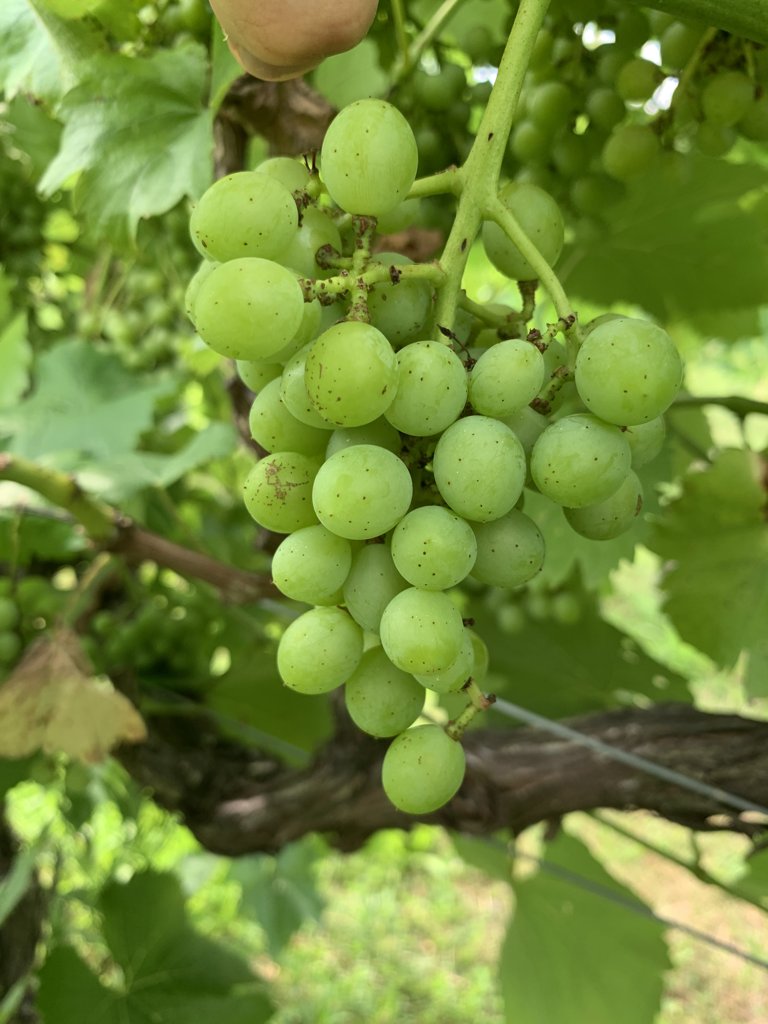
Berries visible: 54
Grape clusters: 2